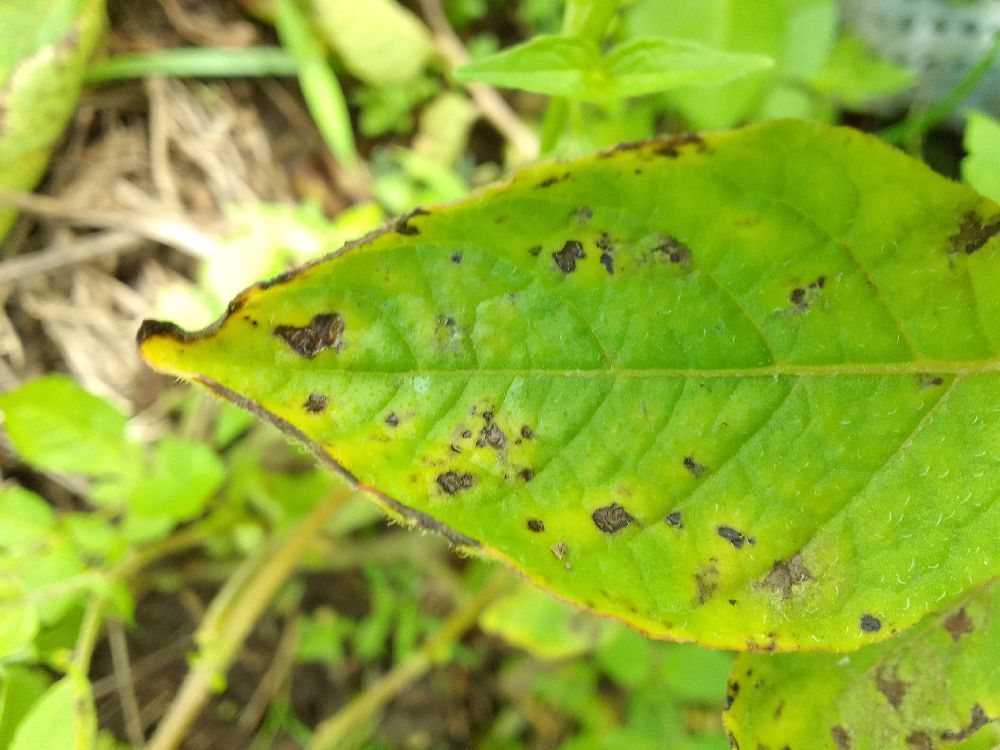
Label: Early blight